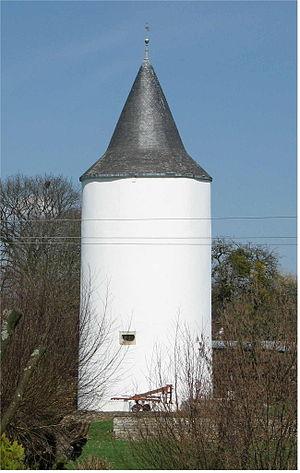
La tour de Weiler-la-Tour (Luxembourg)"